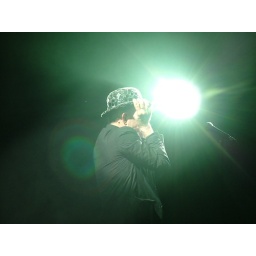
Tom Waits in mirror hat